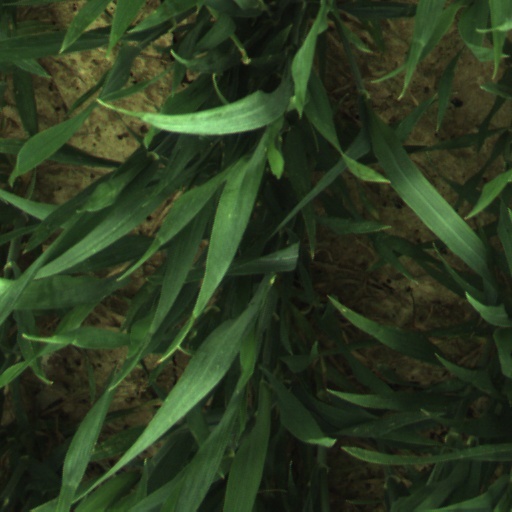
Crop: wheat